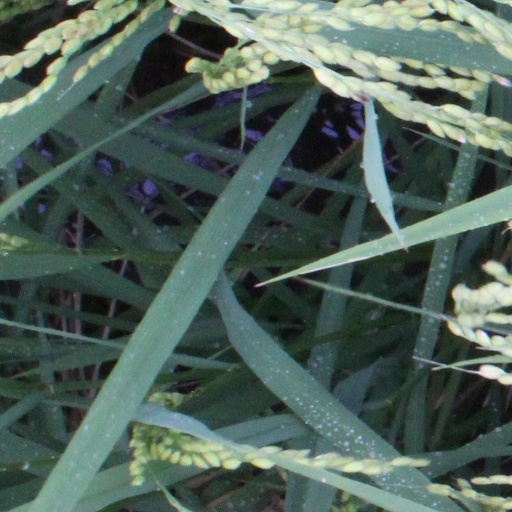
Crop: rice